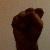
The image shows a hand gesture representing the letter 'S' in Indian Sign Language.